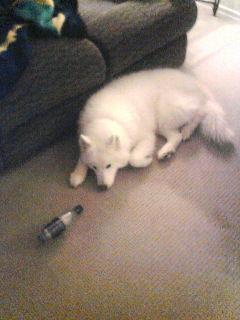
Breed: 2192-n000088-Samoyed